Tegryn

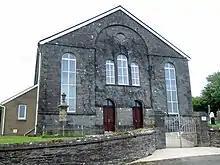
Llwynyrhwrdd Chapel; there were separate doors for men and women

A Welsh Independent chapel was established at Llwyn-yr-hwrdd to the south of the village in 1805. It was rebuilt in 1817 and 1846, and in 1873 it had a membership of 335.